Attingal

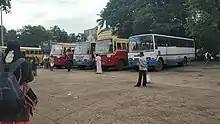
Attingal KSRTC bus stand

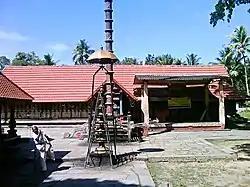
Avanavanchery Sri Indilayappan Temple

Attingal is a municipal town in Thiruvananthapuram metropolitan area in Thiruvananthapuram district of Kerala state, India. It was the location of the Attingal kingdom, under Travancore. It is the headquarters of Chirayinkeezhu Taluk, and the important government institutions of the taluk such as the Taluk office, court complex, office of the deputy superintendent of Police, civil station, and treasuries are situated in Attingal. It is one of the oldest municipalities of Kerala which was constituted prior to its independence in 1924. In 1914 itself Attingal Town Improvement Authority (TIA) was formed which was the term used before the municipality regulation act of 1922. Attingal Town is located north of Thiruvananthapuram. Attingal is the 3rd densely populated municipality in the district.